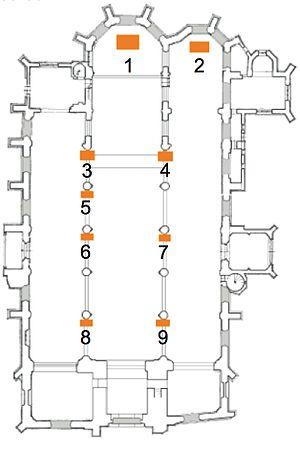
Disposition des autels dans l'église Saint-Nicolas de Kalkar. D'après le croquis sur le site de la paroisse. Maître-autel Autel des sept douleurs Autel de saint Georges Autel de la Vierge Marie Autel de Crépin et Crépinien Autel de la Trinité Autel de saint Jean-Baptiste Autel de saint Jacques Autel de sainte Anne trinitaire
L'église Saint-Nicolas, située à Kalkar près de Clèves et Xanten dans le land de Rhénanie-du-Nord-Westphalie, en Allemagne, est une église catholique, connue pour les neuf retables, ses vitraux, ses stalles, un orgue historique de Seifert, et son lustre de la Vierge en gloire.